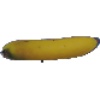
Label: Banana 1